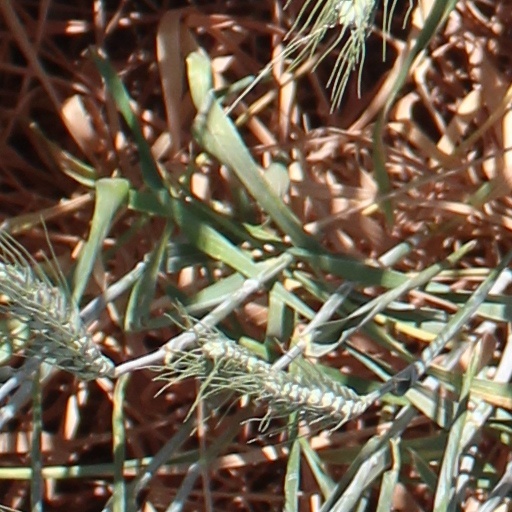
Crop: wheat